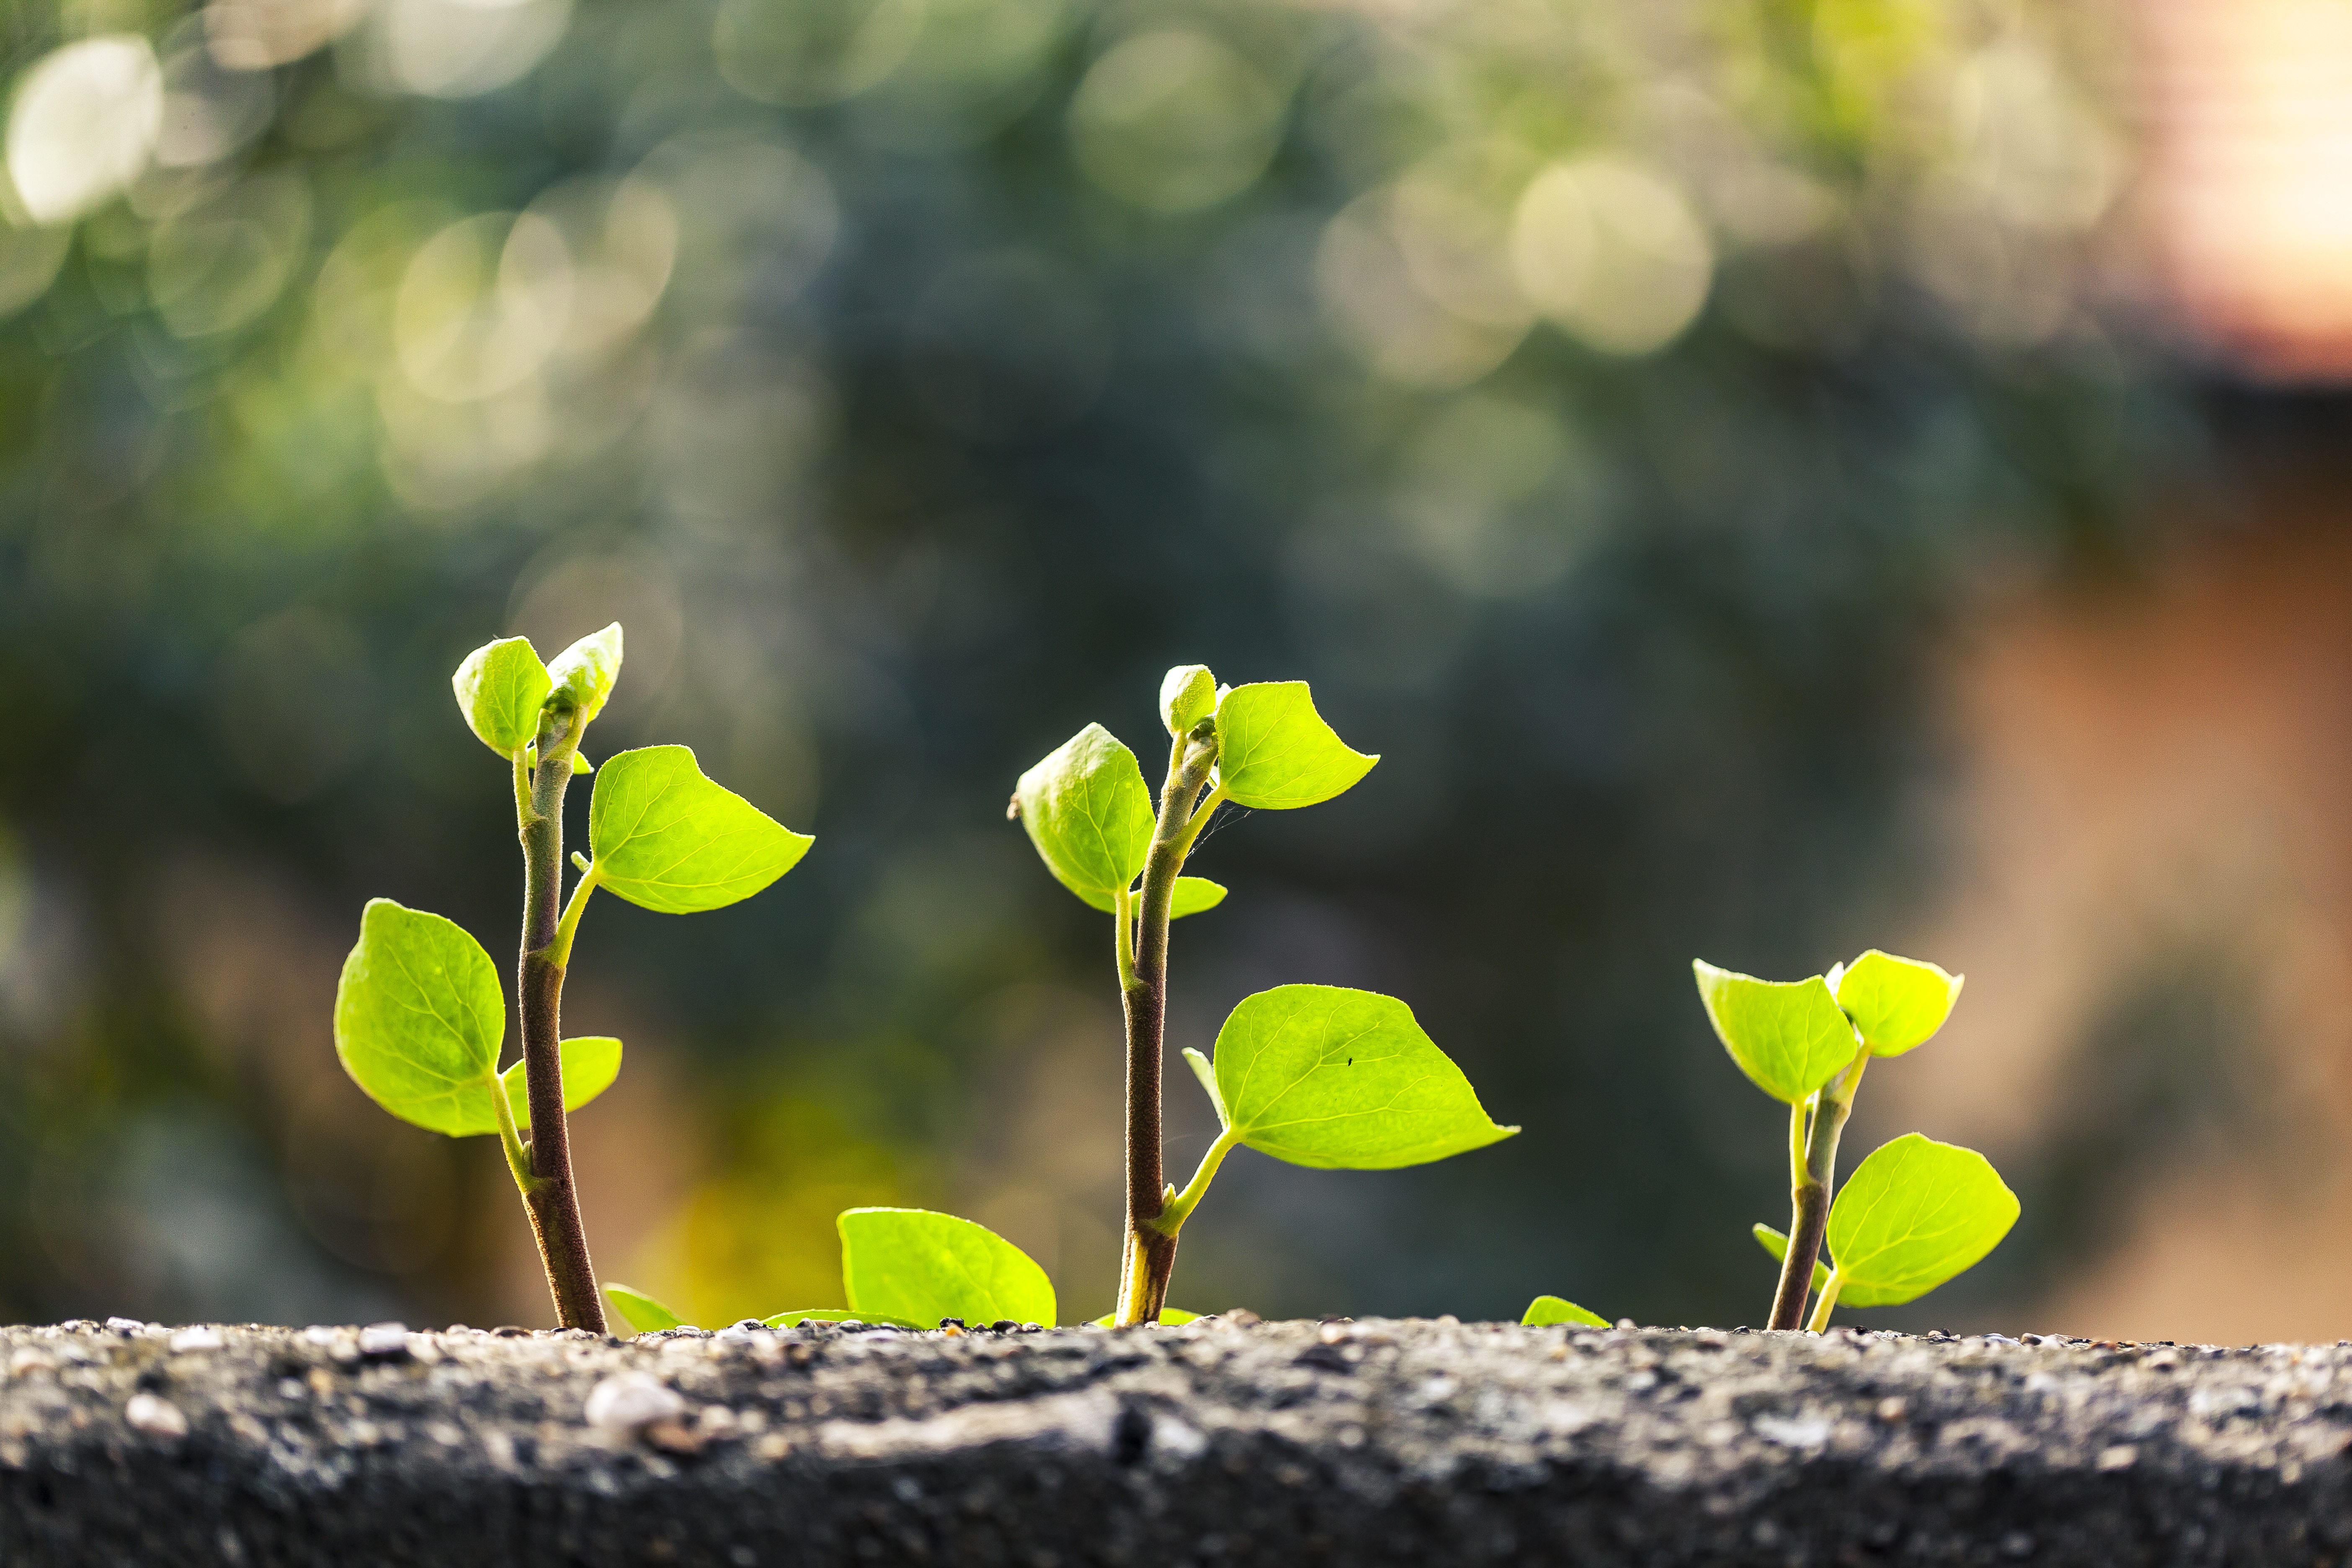
tree, nature, grass, outdoor, branch, blossom, growth, plant, vine, photography, house, sunlight, leaf, flower, wall, summer, foliage, decoration, pattern, green, ivy, natural, autumn, soil, botany, climbing, climber, yellow, garden, flora, season, wildflower, close up, leaves, macro photography, blurry background, plant stem, computer wallpaper, land plant